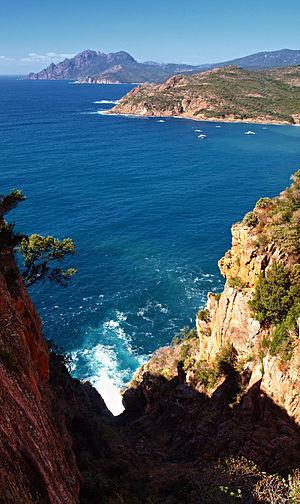
Le golfe de Porto est un golfe de la mer Méditerranée qui se situe sur la façade occidentale de la Corse, en France. Le littoral du golfe fait partie du Parc naturel régional de Corse. Le golfe est partagé entre les anciennes pièves de Sia et Salogna.